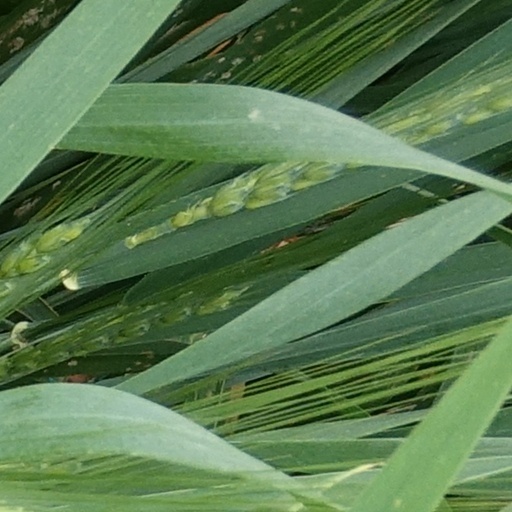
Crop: wheat